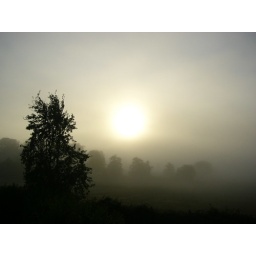
View from my office window at sunrise in April